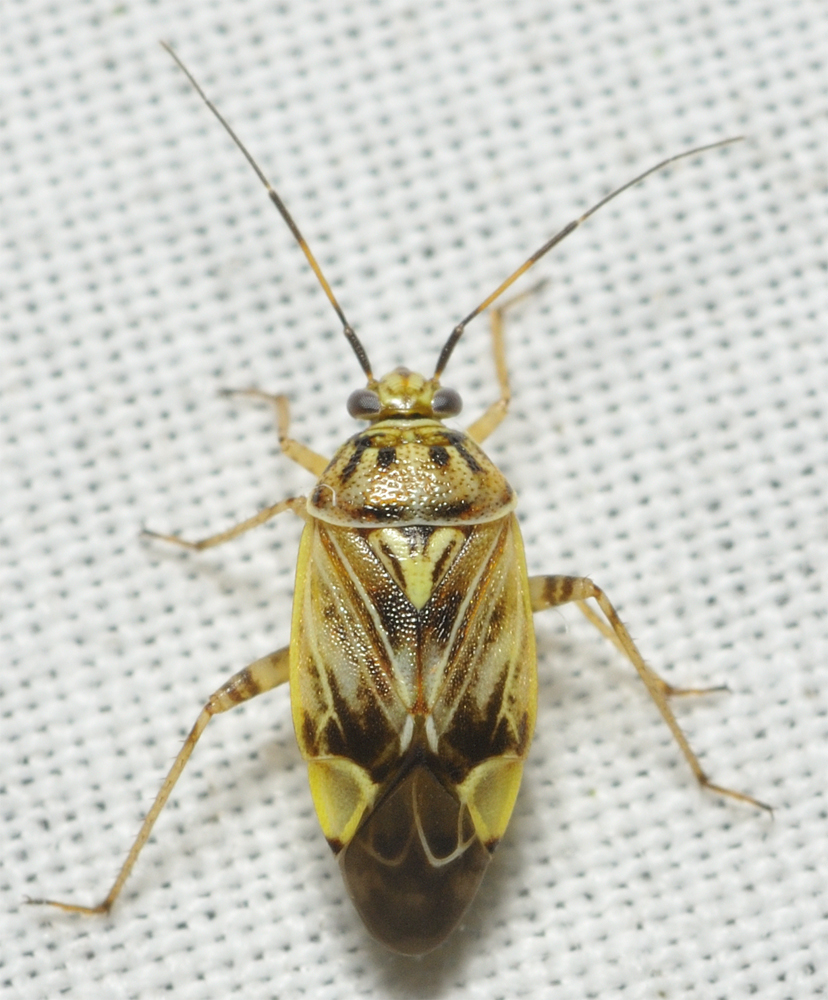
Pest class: lygus_bug